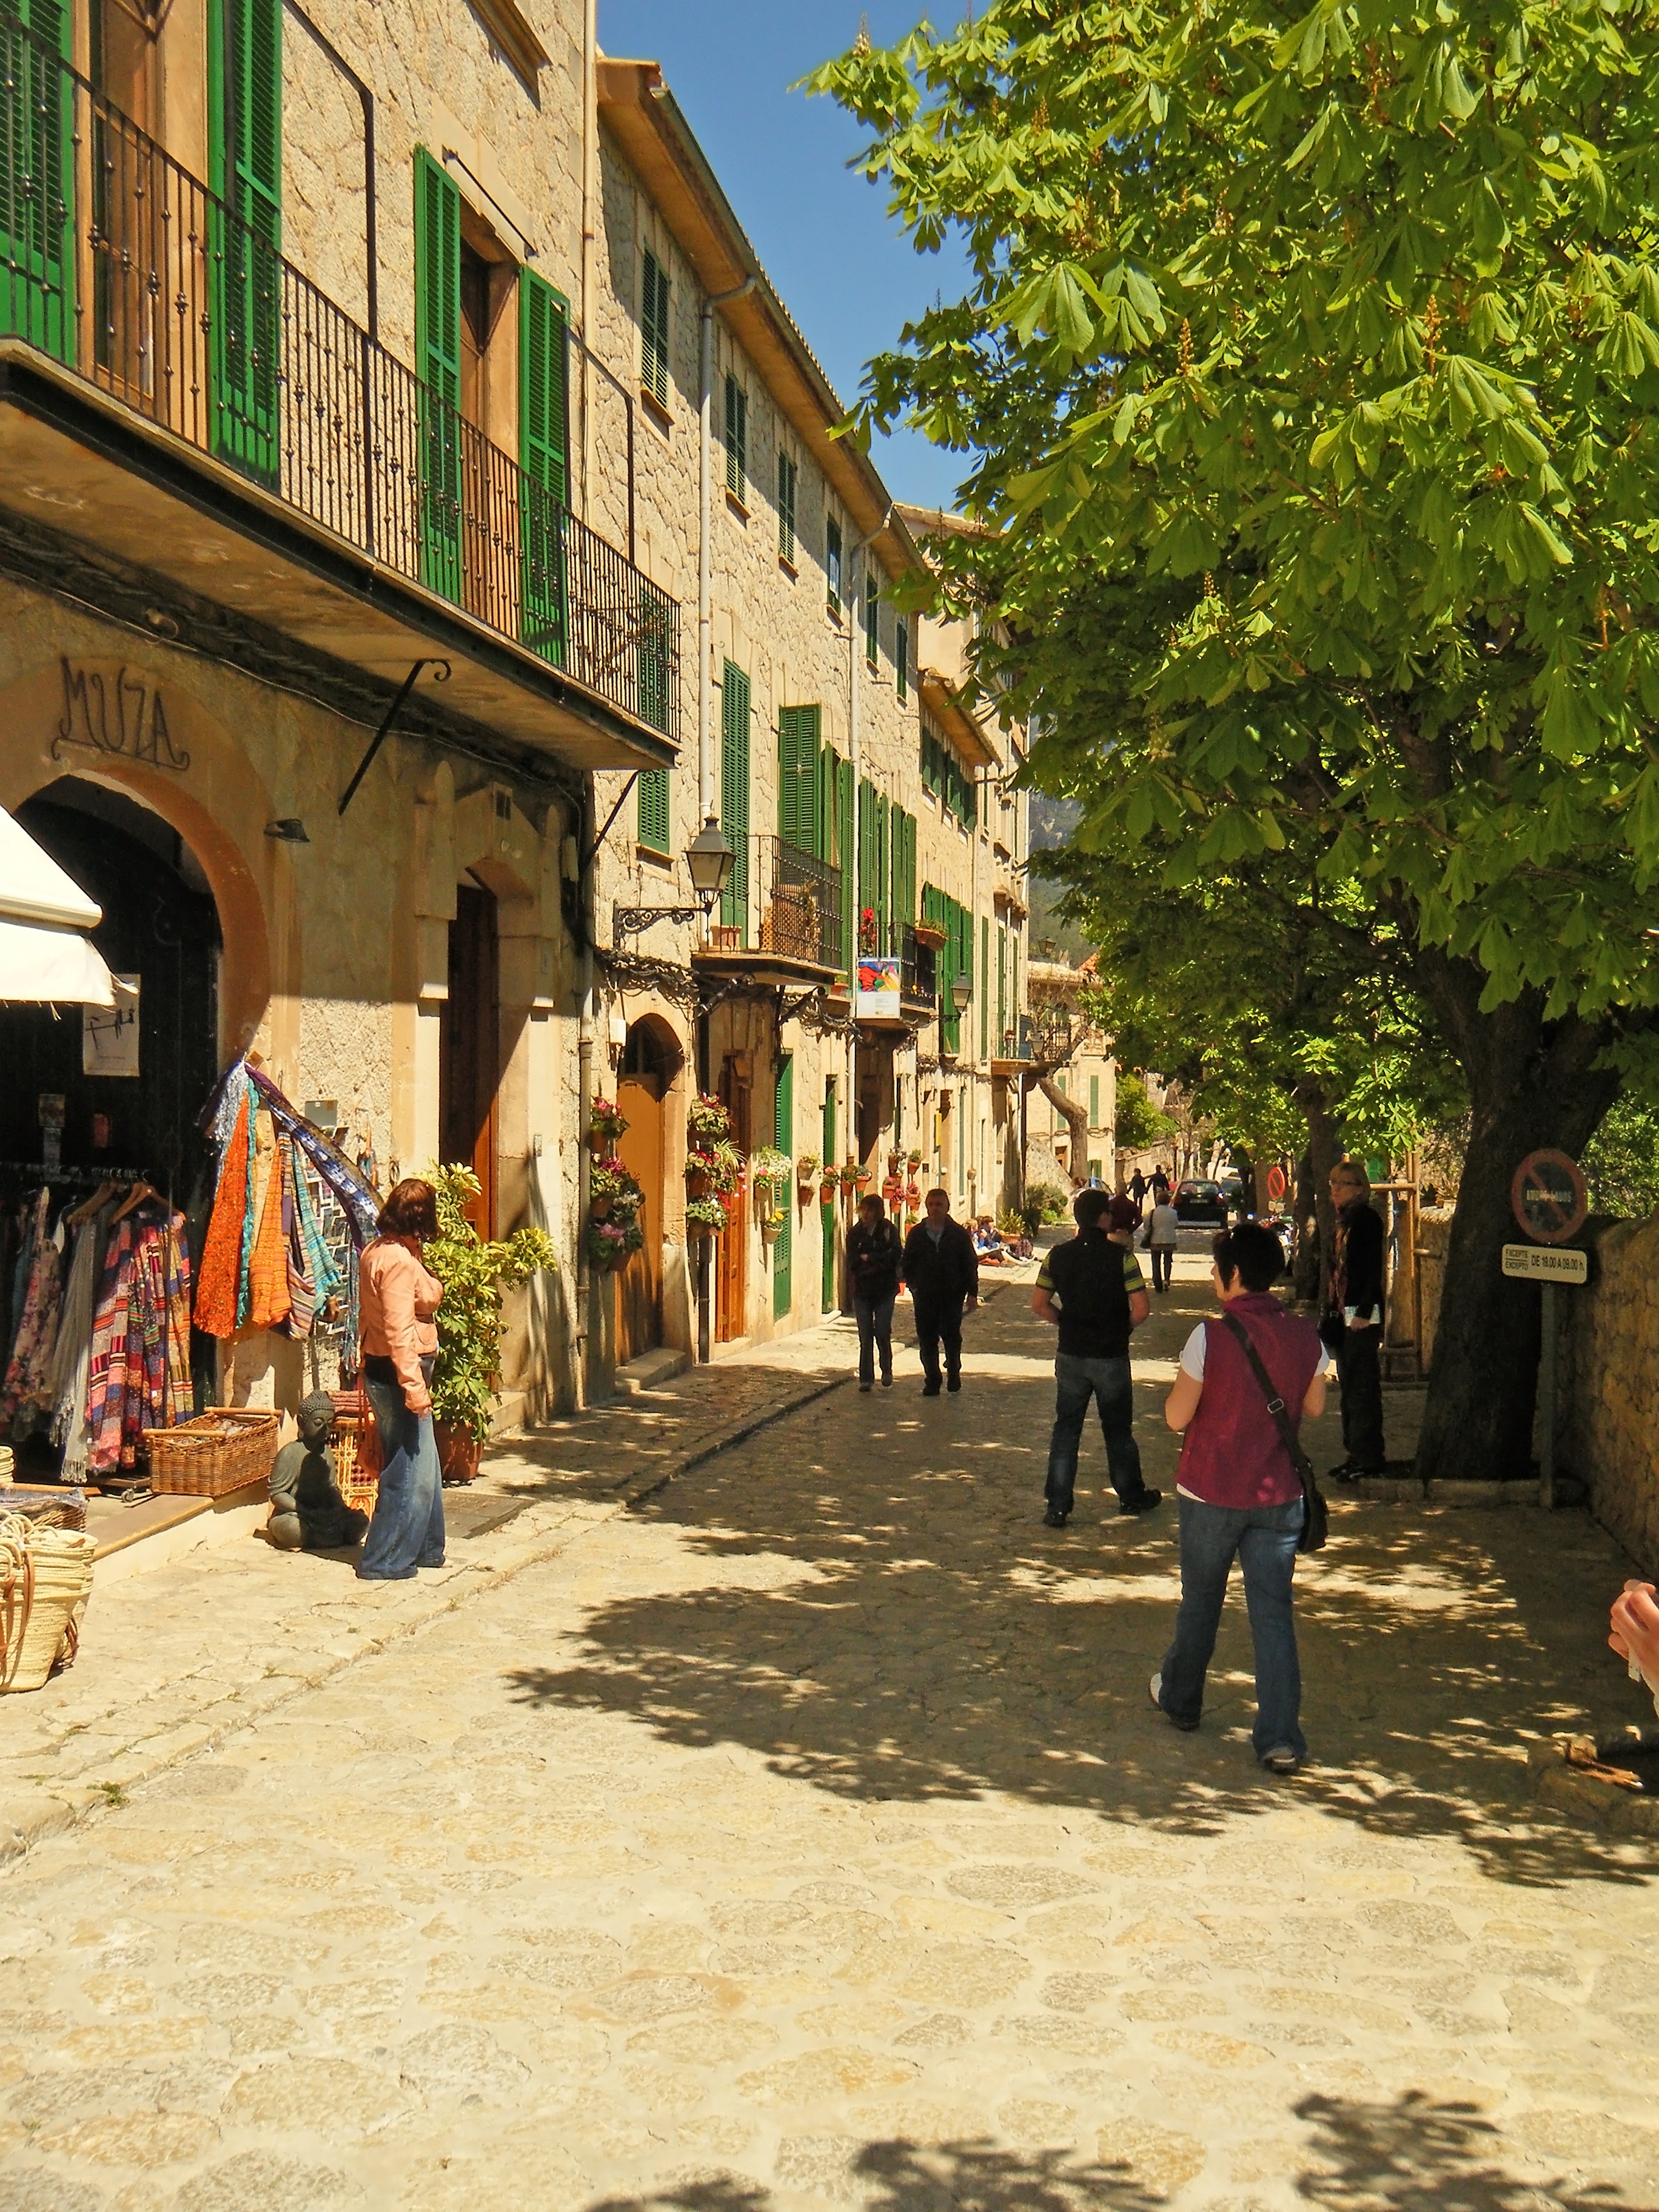
pedestrian, architecture, road, street, house, town, view, building, city, pot, travel, village, balcony, market, shopping, tourism, public space, flowers, transition, spain, tour, shutters, shops, mountains, infrastructure, houses, town square, kamienica, majorca, clone, pots, palma, neighbourhood, the stones, stone house, human settlement